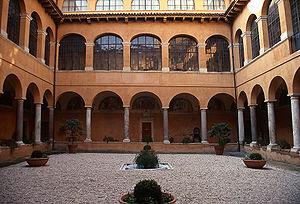
L'Académie d'Espagne à Rome est une institution culturelle, placée sous la Direction générale des relations culturelles et scientifiques du ministère des Affaires étrangères espagnol.